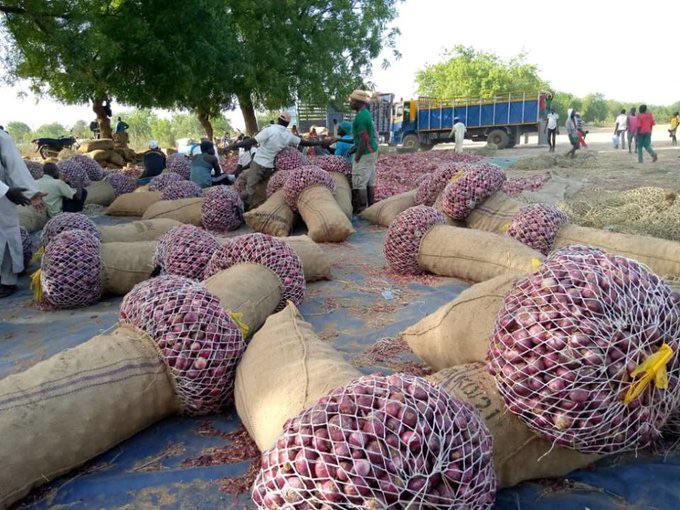
Vitunguu vimejaa kwenye mifuko mikubwa iliyo wazi na mengine imefungwa kwenye nyavu,  huku wafanyakazi kadhaa wakiwa wameketi chini wakiendelea kuvipakia mbele ya lori lililosimama kwenye uwanja mkubwa.